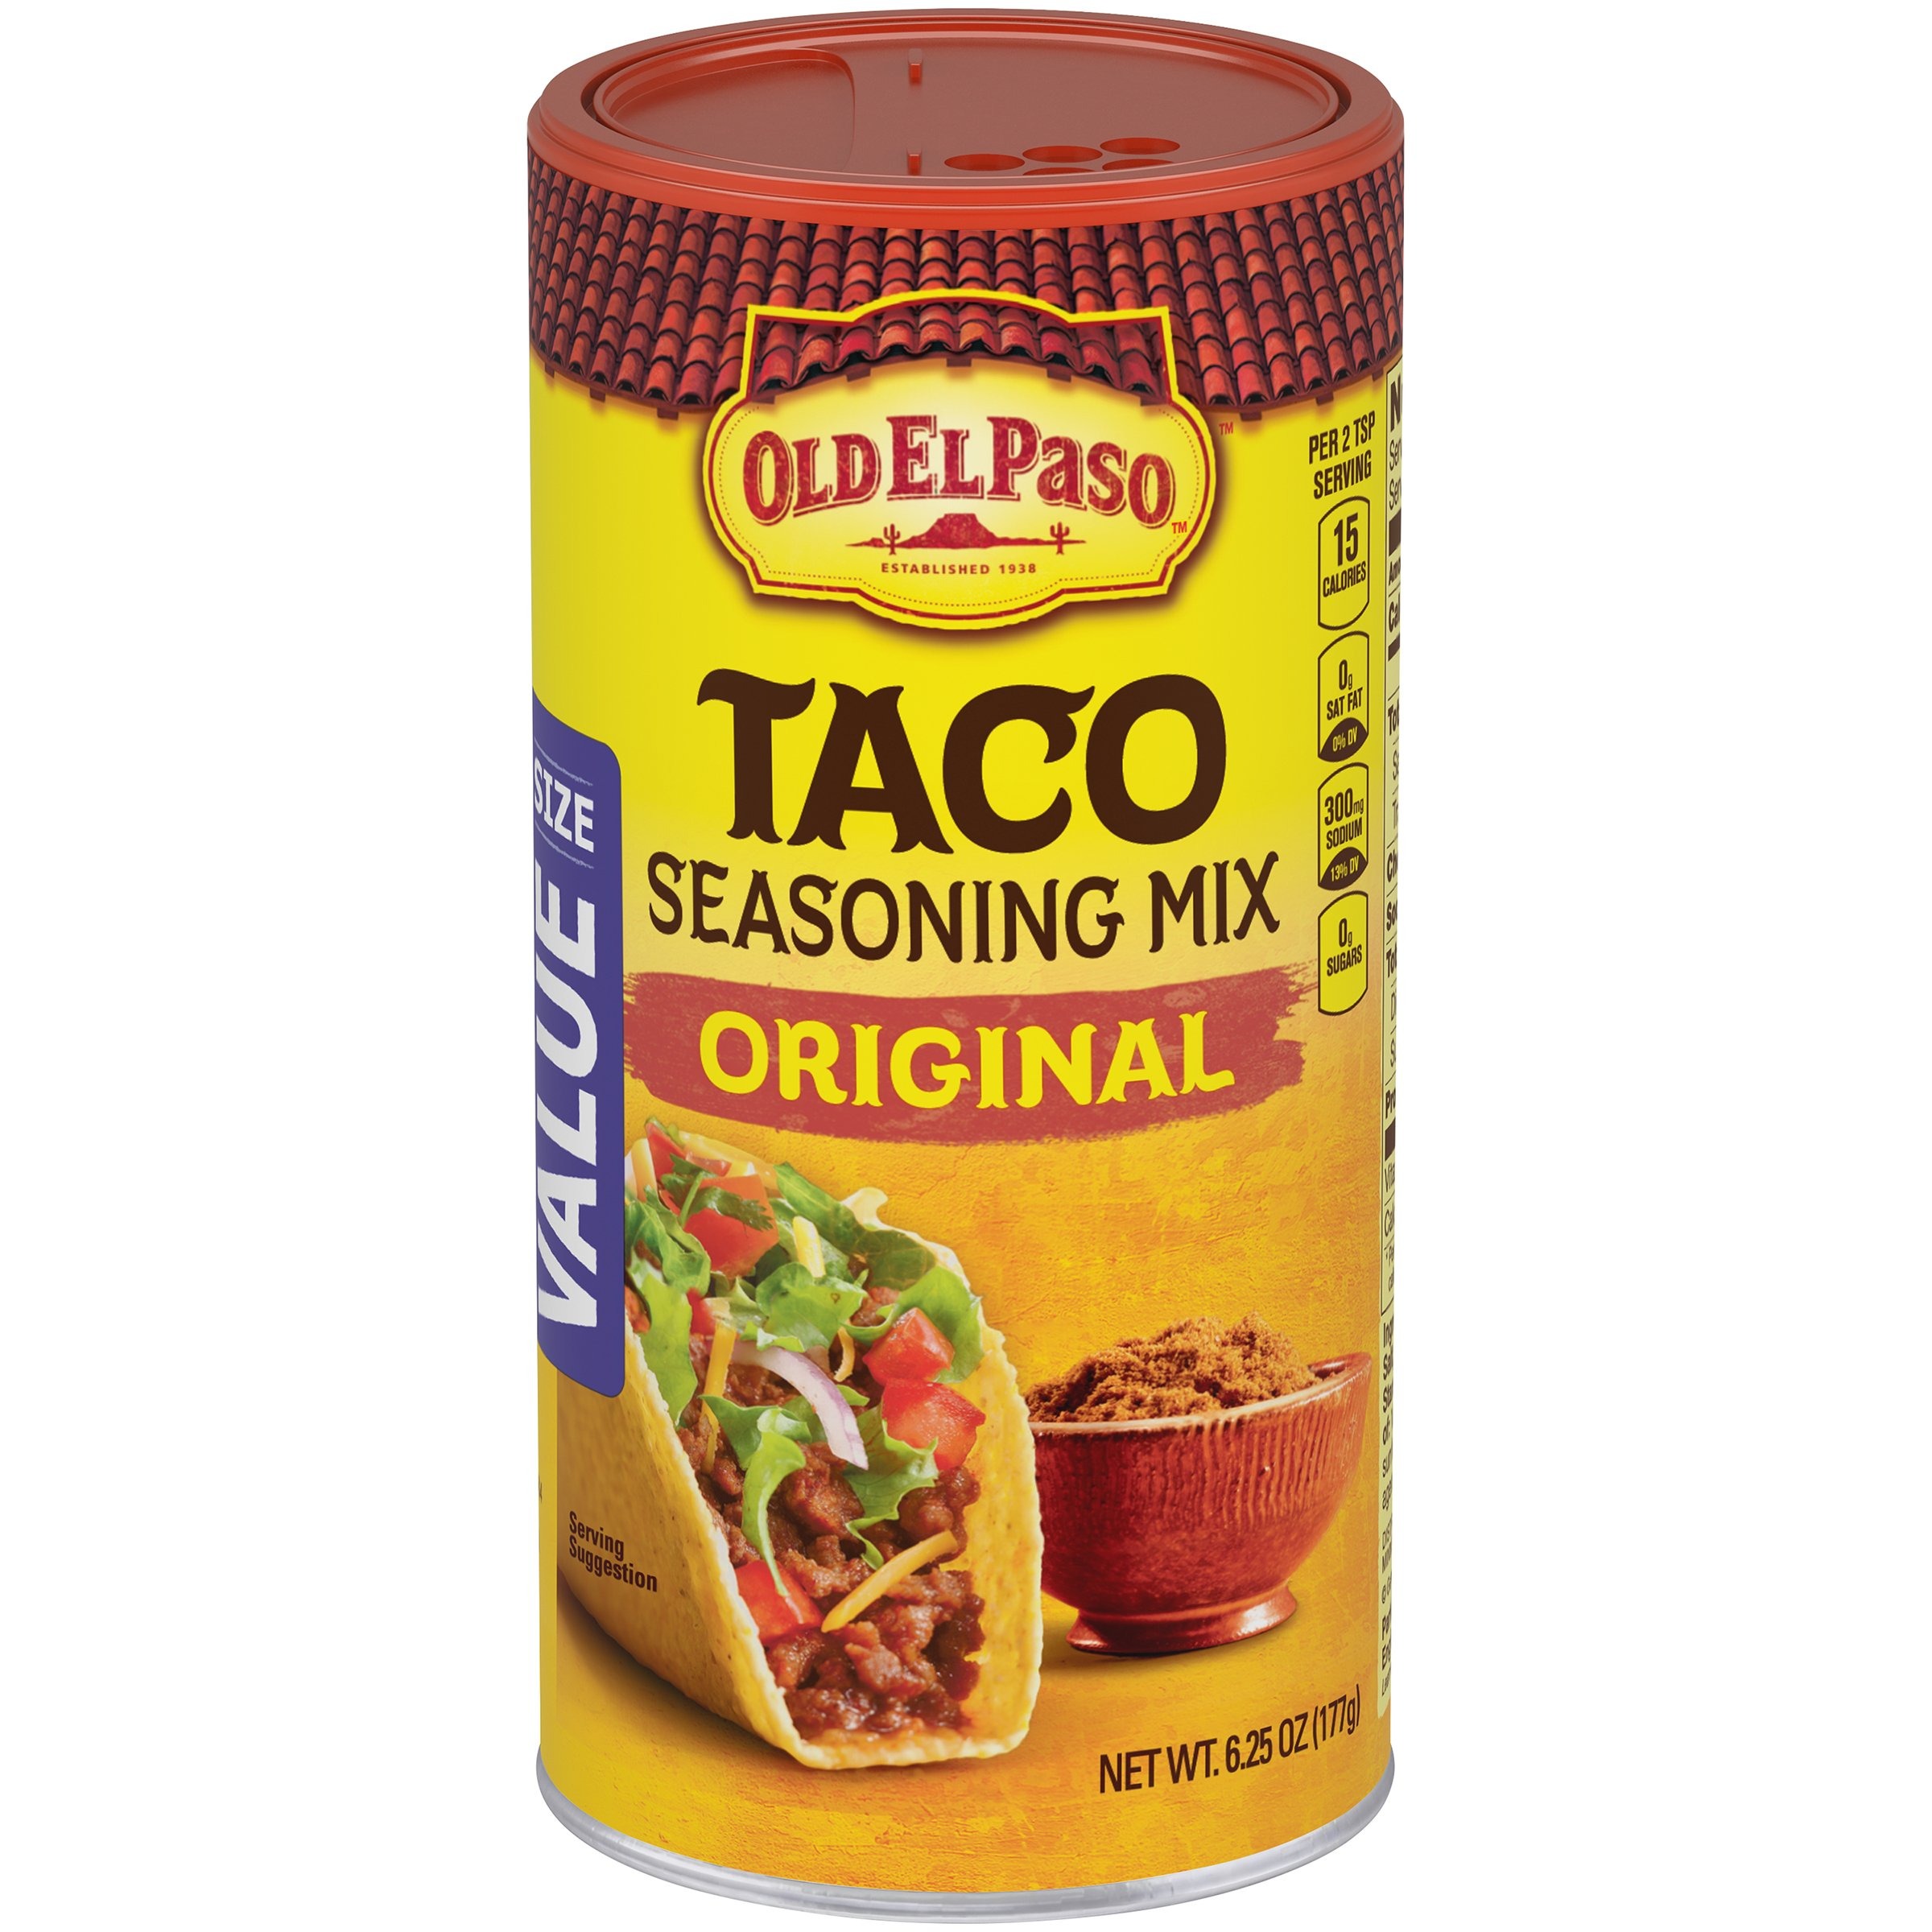
Item Name: Old El Paso Taco Original Seasoning, 6.25 oz
Bullet Point 1: Case of 12 6.25-ounce canisters (total of 75 ounces)
Bullet Point 2: Made with chili pepper and spices
Bullet Point 3: Contains no fat or cholesterol
Value: 6.25
Unit: ounce

Price: 3.97